Constantine II of Greece

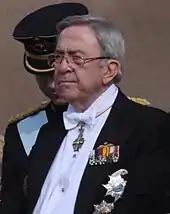
Constantine at the wedding of Victoria, Crown Princess of Sweden, and Daniel Westling, 2010

In 1964, Paul's health deteriorated rapidly. He was diagnosed with stomach cancer and underwent surgery for an ulcer in February. Prior to this, Constantine had already been appointed regent for his ailing father while waiting for his recovery. During his regency, Constantine limited himself to signing decrees and appointing members of the government, as well as accepting their resignations. As the king's condition worsened, the crown prince went to Tinos to attain an icon considered miraculous by the Greek Orthodox Church. On 6 March 1964, Paul died and the 23-year-old Constantine succeeded him as King of the Hellenes. The new king ascended the throne as Constantine II, although some of his supporters preferred to call him Constantine XIII to emphasize the continuity between the former Byzantine Empire and the Kingdom of Greece. On 23 March 1964, he was sworn in before the parliament and was invested as chief of the armed forces with the highest ranks in each branch.